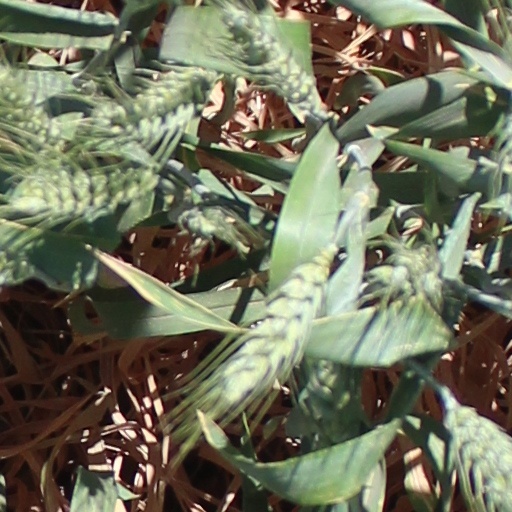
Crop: wheat